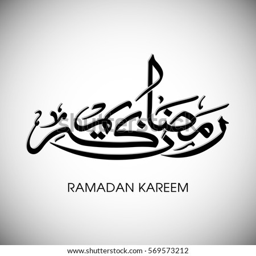
calligraphy of text of month for the celebration of community festival .